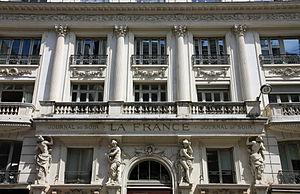
Ancien siège du journal du soir ""La France"", 142 rue Montmartre, Paris. Construit entre 1883 et 1885 par l'architecte Ferdinand Bal. Les scultpures sont de Ernest-Eugène Hiolle et Louis Lefèvre."
La France est un quotidien financier fondé en août 1862 par Arthur de La Guéronnière. À l'origine, la ligne éditoriale de ce journal conciliait la fidélité à Napoléon III et la réaffirmation du pouvoir temporel du pape. Il fut racheté en 1874 par Émile de Girardin, le célèbre fondateur du journal La Presse et collaborateur de longue date de La Guéronnière. Plus relevé que La Presse et « résolument politique », selon l'historien Tristan Gaston-Breton, il combattit, pendant la crise du 16 mai 1877, la politique du Président Mac Mahon et du duc de Broglie. Comportant également une rubrique d'éphémérides et une chronique des beaux-arts et de lettres, le journal compta notamment Gaston de Cambronne et Émile Cère parmi ses collaborateurs.
Émile de Girardin, né Émile Delamothe le 21 juin 1802 à Paris où il est mort le 27 avril 1881, est un journaliste et homme politique français.